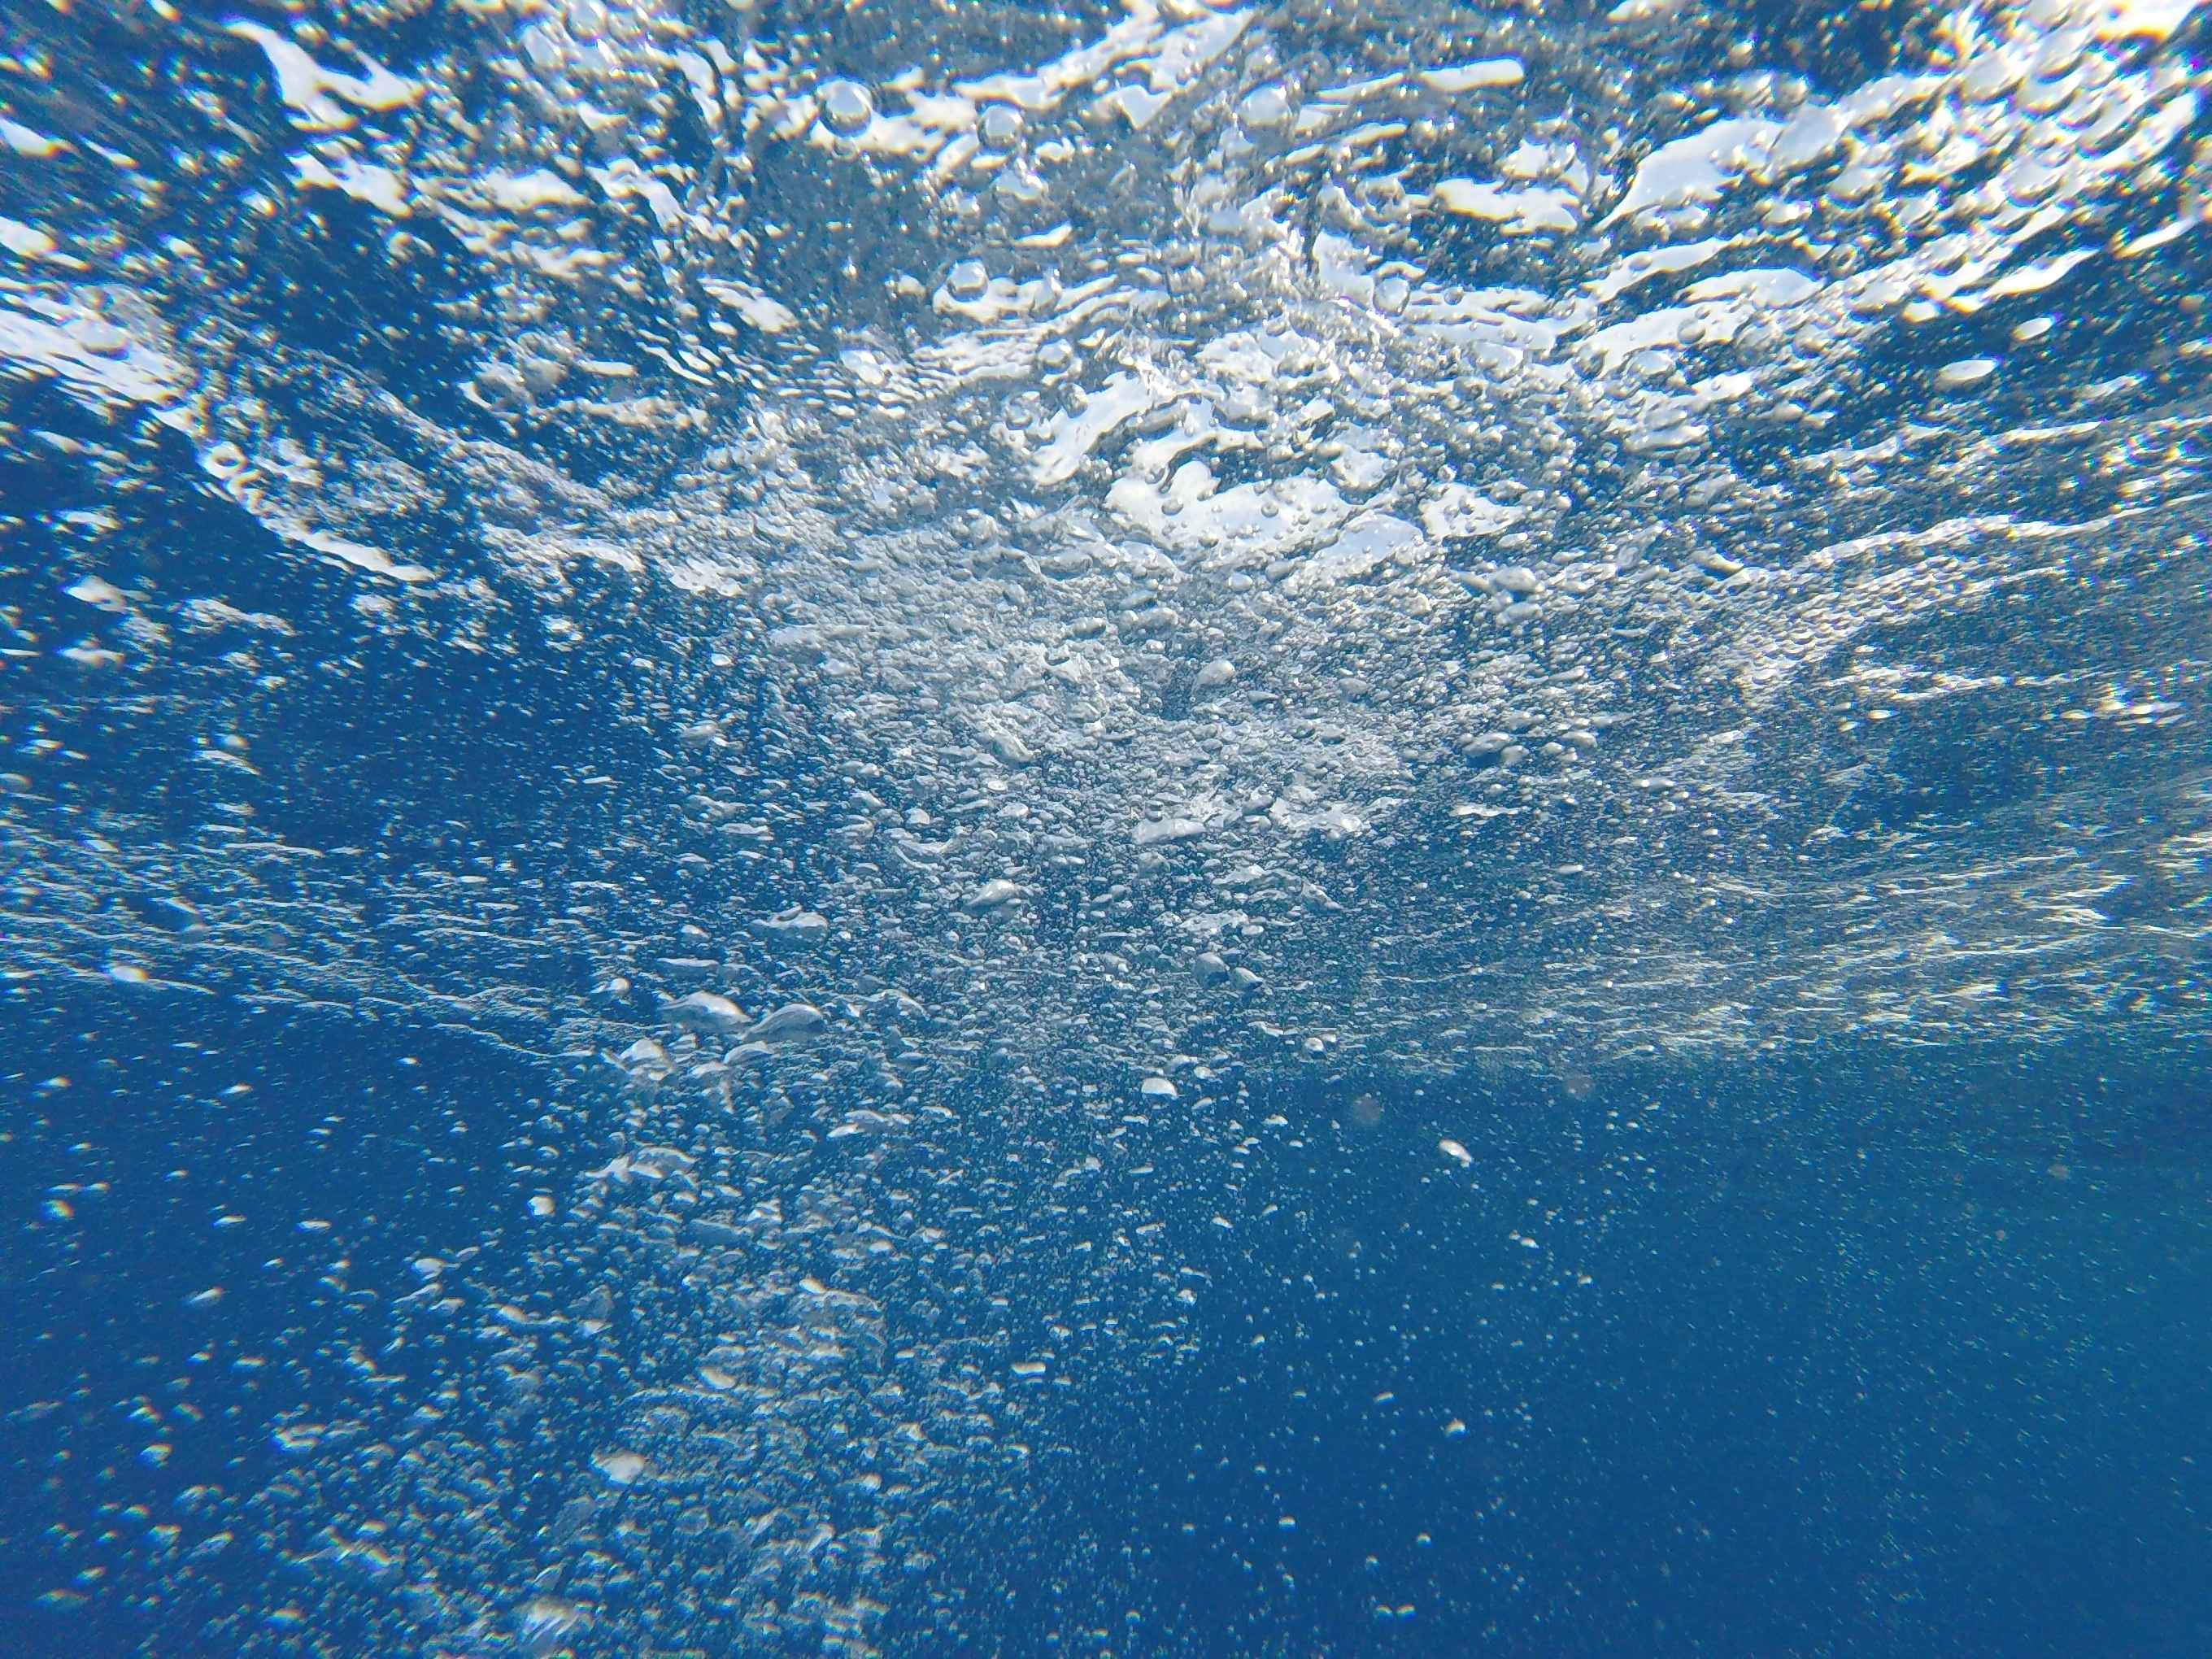
sea, water, ocean, sky, sunlight, wave, frost, atmosphere, vacation, underwater, environment, ice, reflection, blue, bubble, pure, freezing, arctic ocean, atmosphere of earth, wind wave